Association for Intercollegiate Athletics for Women

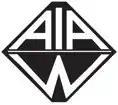

The Association for Intercollegiate Athletics for Women (AIAW) was a college athletics organization in the United States, founded in 1971 to govern women's college competitions in the country and to administer national championships (see AIAW Champions). It evolved out of the "Commission on Intercollegiate Athletics for Women" (CIAW), founded in 1967. The association was one of the biggest advancements for women's athletics on the collegiate level. Throughout the 1970s, the AIAW grew rapidly in membership and influence, in parallel with the national growth of women's sports following the enactment of Title IX.